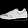
Label: Sneaker